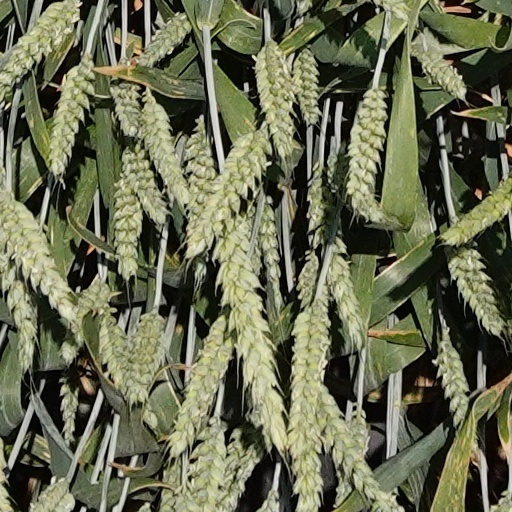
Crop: wheat